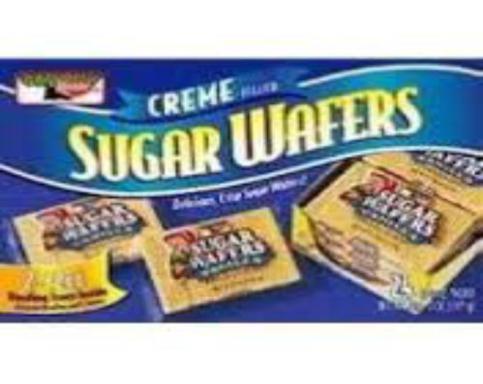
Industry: Food